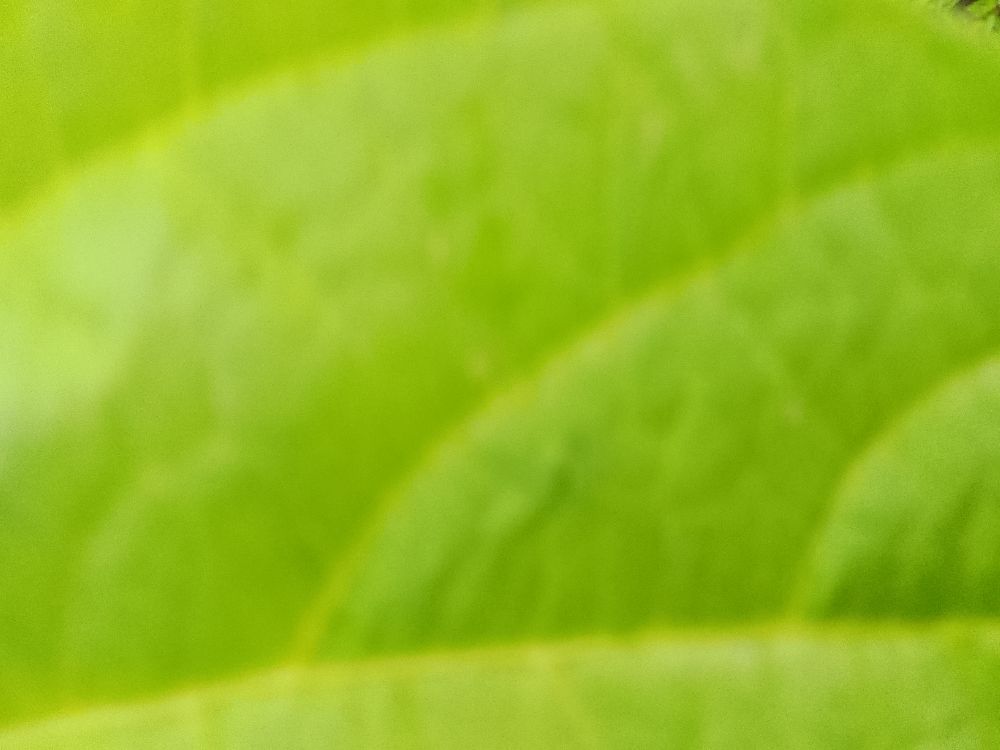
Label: healthy